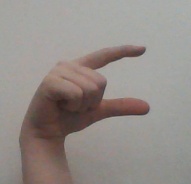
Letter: dal